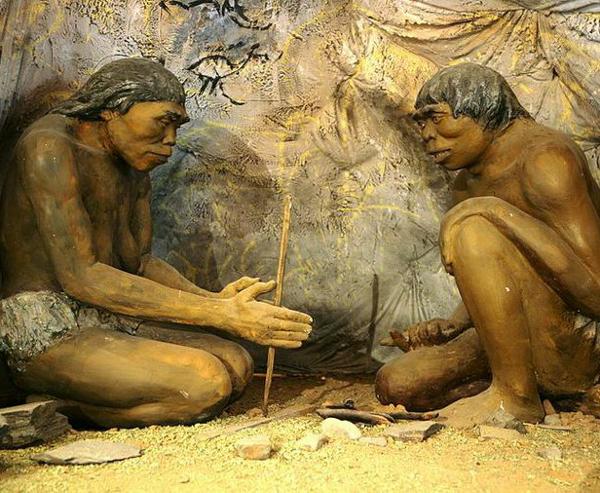
回答: お前も浜田なんか?俺もや